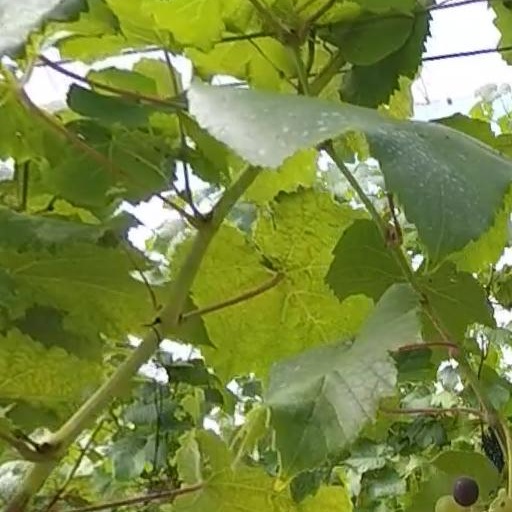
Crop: grape